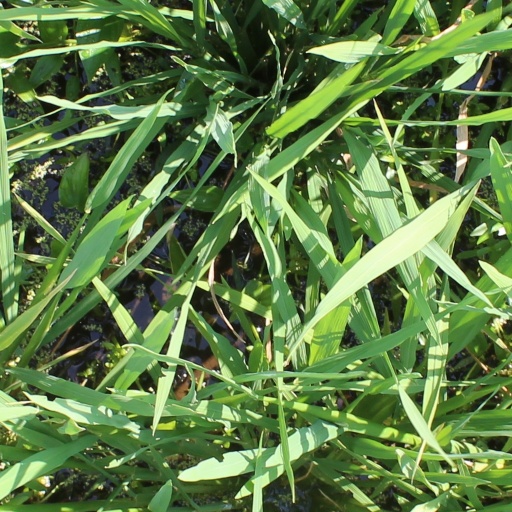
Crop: rice